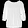
Label: Shirt